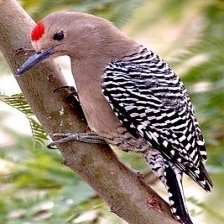
Species: GILA WOODPECKER
Scientific name: MELANERPES UROPYGIALIS